Juntos por el Cambio

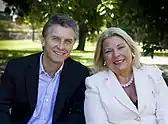
Macri and Carrió prepared a launch photo of their alliance.

The other parties created a political coalition, the Broad Front UNEN. Elisa Carrió, leader of the Civic Coalition, left UNEN and joined a coalition with Macri's PRO instead. Both of them would run in the primary elections.